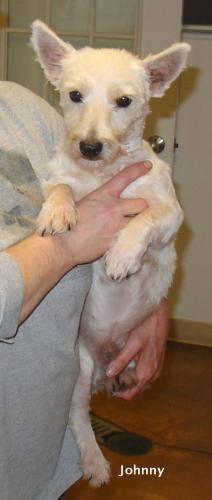
dog